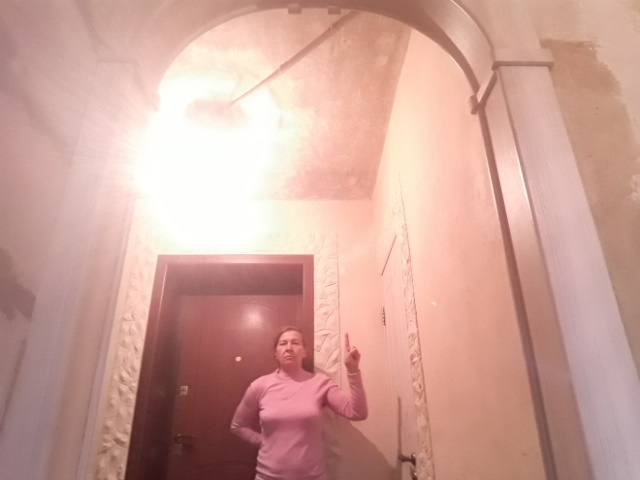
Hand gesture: one